Marianna Tolo

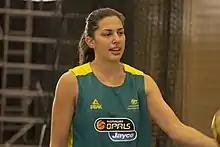
Tolo at day two of the Opals camp

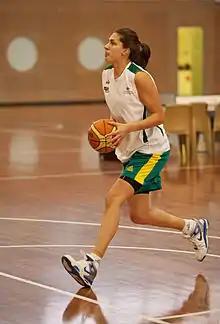
Tolo at day two of the Opals camp

Tolo was a member of the junior national team, where she had 31 caps. As a member of this team, she competed at the 2006 FIBA Oceania U19 Championships. She as a member of the senior team in 2007, where she was part of the team that competed at the 2007 FIBA Oceania Women's Championships. She was a member of the national squad during 2008. In late March, early April 2008, she participated in a week-long training camp with the national team in Canberra. She was part of the 2009 national side selected to compete against the New Zealand national team during the Oceania Championship, where her team took home gold.